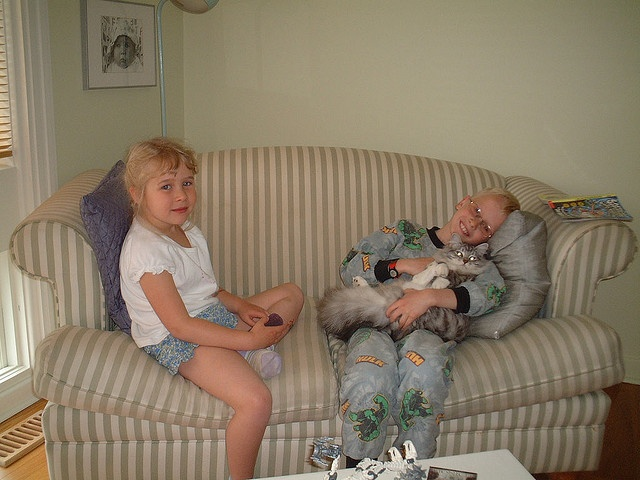
There are two people on the couch one is awake the other is sleeping
Two children and a cat sitting together on a sofa.
Two children are on the couch with the cat
A boy and a girl sitting on a couch while the boy is holding a cat.
Two children and a cat pose for a photograph.